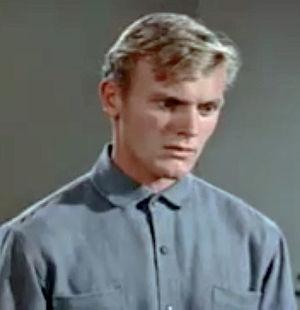
Arthur Andrew Kelm, dit Tab Hunter, est un acteur américain né le 11 juillet 1931 à New York et mort le 8 juillet 2018 à Santa Barbara.